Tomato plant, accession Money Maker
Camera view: vertical (180 deg); turntable rotation: 270 degrees
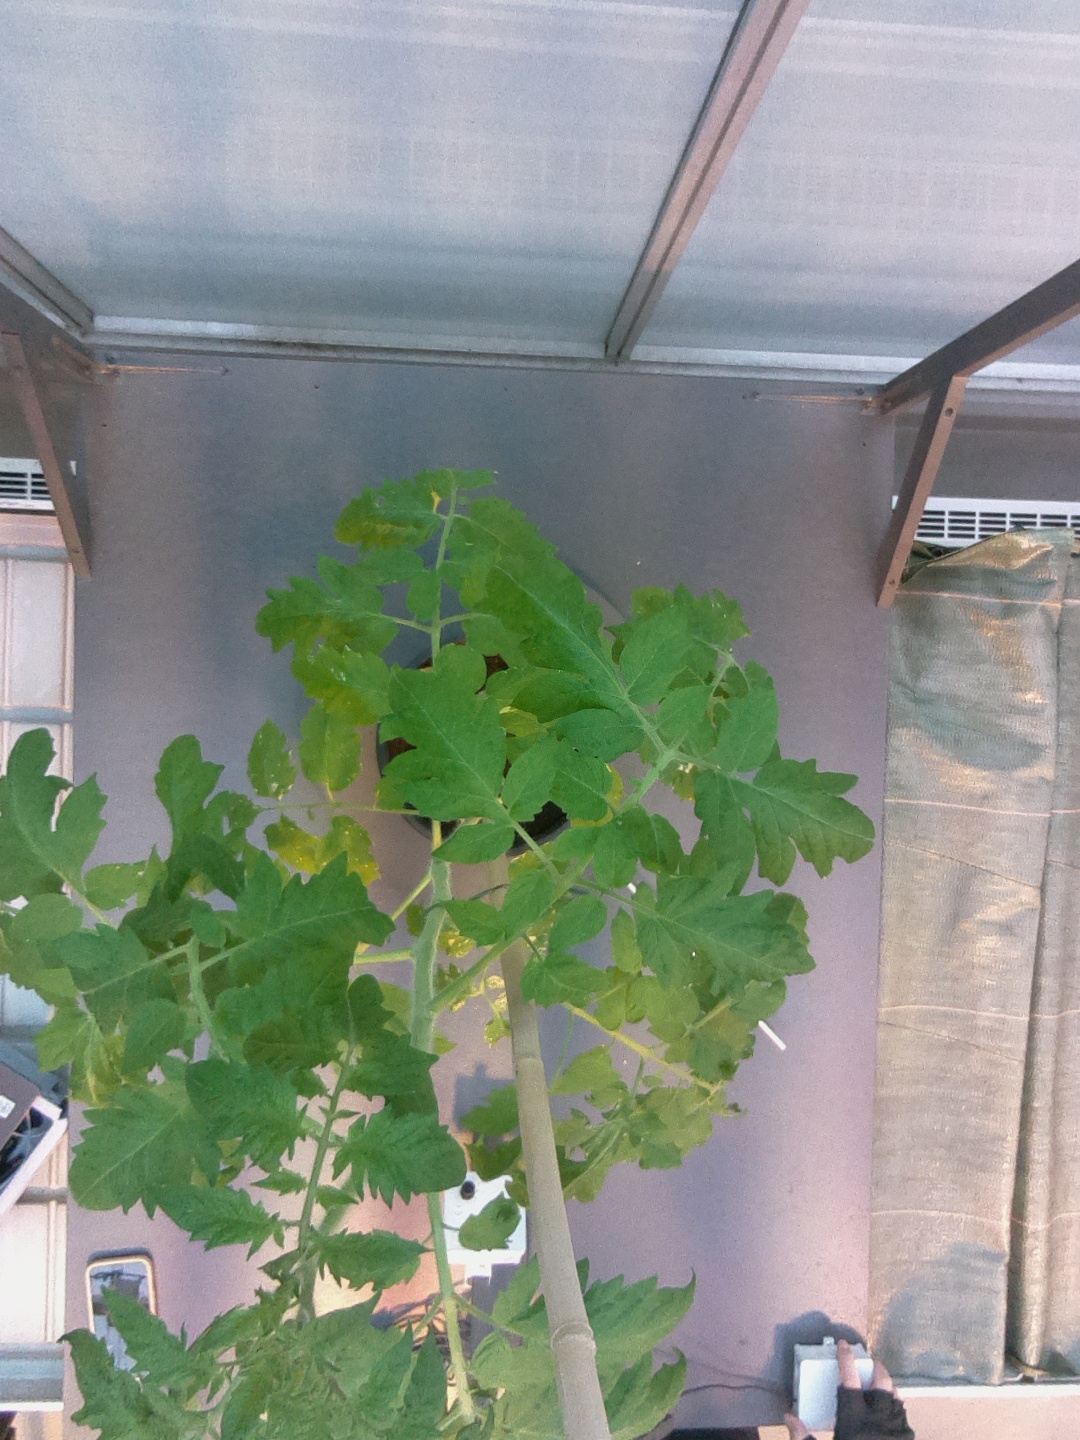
BBCH growth stage 20: First Side shoot start formed